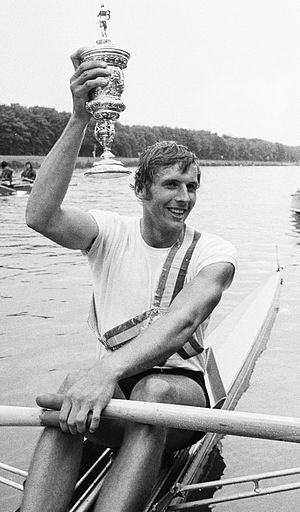
Rüdiger Reiche
Rüdiger Reiche (1972)
Rüdiger Reiche er en tysk tidligere roer og olympisk guldvinder.